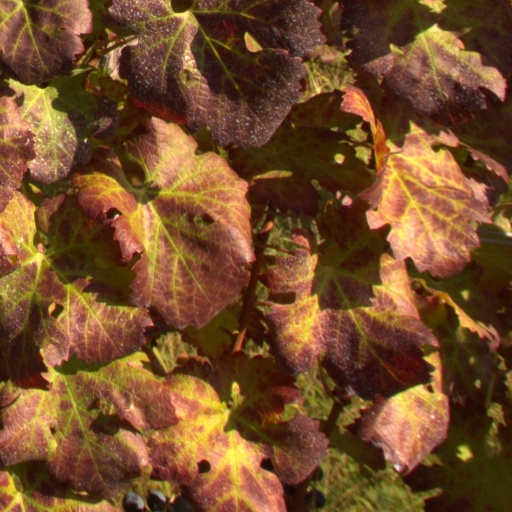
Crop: grape